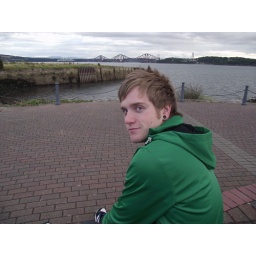
Stuart, the bridge and the big ass ship in the background!